Kaniadakis statistics

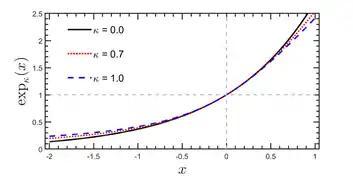
Plot of the κ-exponential function formula_1 for three different κ-values. The solid black curve corresponding to the ordinary exponential function formula_2 (formula_3).

The Kaniadakis exponential (or κ-exponential) function is a one-parameter generalization of an exponential function, given by: